Andrena cornelli

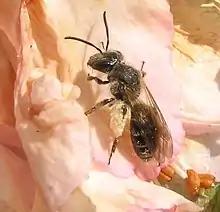
Female on azalea flower

Andrena cornelli, the azalea miner, is a species of mining bee in the family Andrenidae. It is found in North America. The only bee species oligolectic on azalea ("Rhododendron" spp.) with widely spaced scopa hairs that can carry the type of pollen of these plants.